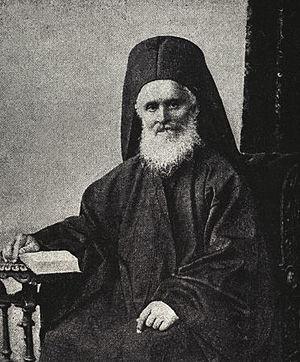
Anthème VII de Constantinople est patriarche de Constantinople du 1ᵉʳ février 1895 au 10 février 1897.